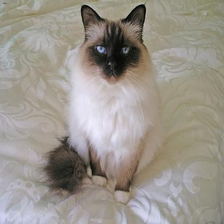
Species: cat
Breed: Birman